London Fire Brigade

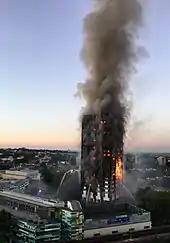
The Grenfell Tower fire in 2017

The creation of the Greater London Council in 1965 saw the number of LFB stations increase. The LFB absorbed some stations from the county brigades. At the time there were a handful of smaller brigades: Middlesex, Croydon, West Ham and East Ham – they were all incorporated into the LFB. By 1965 the LFB had 115 stations, plus two river stations.